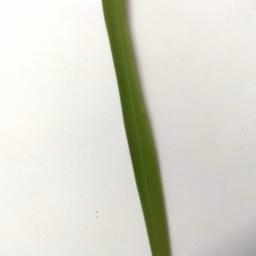
Label: Rice___Healthy